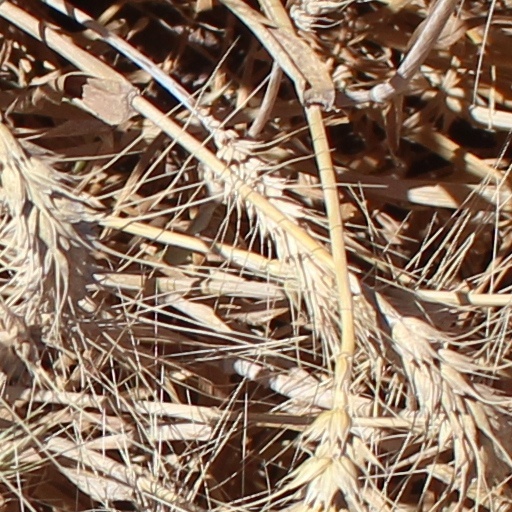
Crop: wheat